Tityosteus

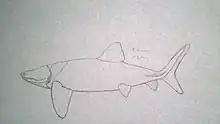
"T. rieversi" with a caudal fin capable of efficient open-ocean crossing, whilst being a filter feeder, as suggested for homostiids.

While the inferognathals of "Tityosteus" have not been found, they could be either "toothless", like "Homosteus", which has been suggested to be planktivorous, or possessing fine denticles, like "Antineosteus". It has been suggested that "Tityosteus" probably was similar to the whale shark, in size, and habitat.